Vindolanda tablets

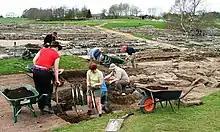
Archaeologists at work in Vindolanda, 2006

The Vindolanda tablets are some of the oldest surviving handwritten documents in Britain (antedated by the Bloomberg tablets from Roman London). They are a rich source of information about life on the northern frontier of Roman Britain. Written on fragments of thin, postcard-sized wooden leaf-tablets with carbon-based ink, the tablets date to the 1st and 2nd centuries AD (roughly contemporary with Hadrian's Wall). Although similar records on papyrus were known from elsewhere in the Roman Empire, wooden tablets with ink text had not been recovered until 1973, when archaeologist Robin Birley, his attention being drawn by student excavator Keith Liddell, discovered some at the site of Vindolanda, a Roman fort in northern England.